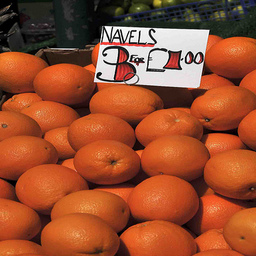
Label: Orange